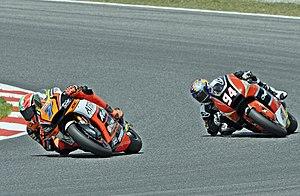
Jonas Folger, né le 13 août 1993 à Mühldorf am Inn, est un pilote de vitesse moto allemand.